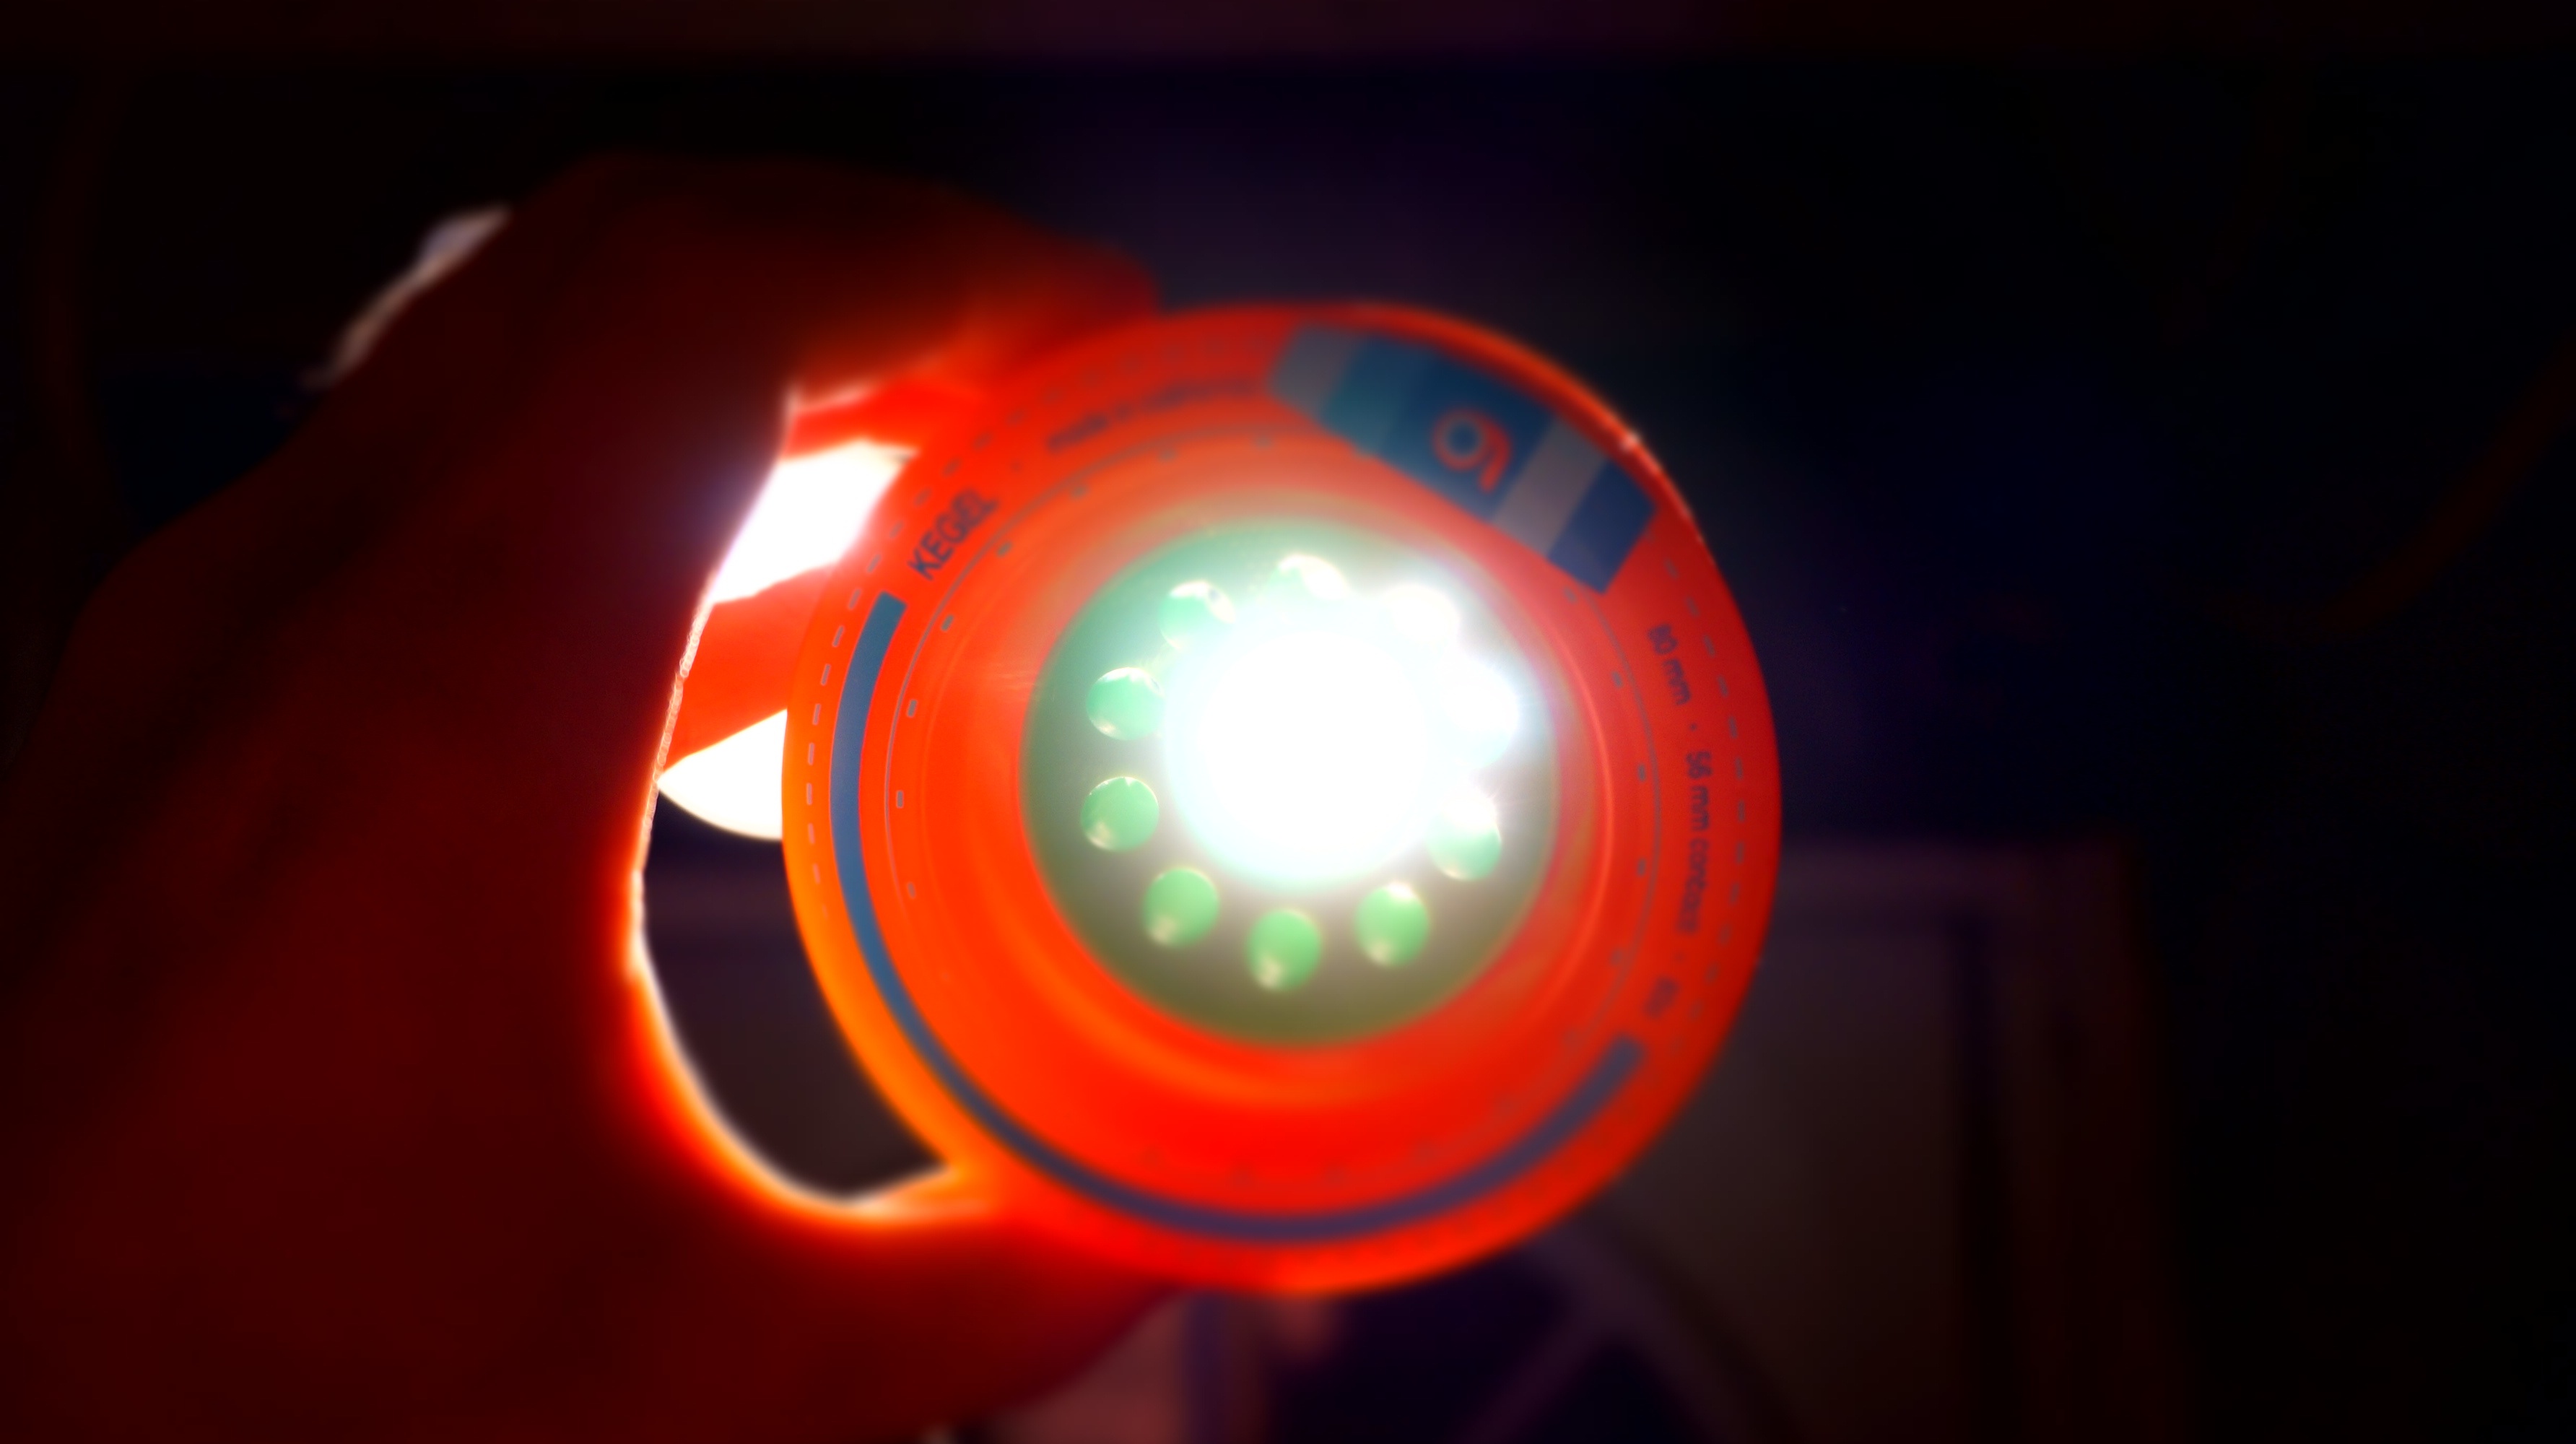
light, red, color, darkness, lighting, circle, ball, macro photography, computer wallpaper